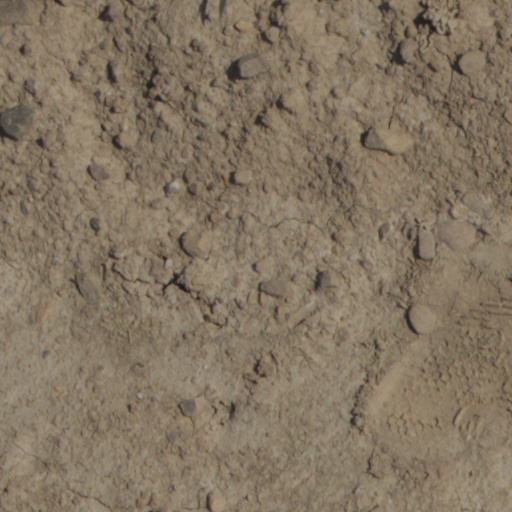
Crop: wheat